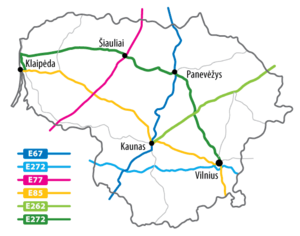
Cet article fournit une vue d'ensemble de l'infrastructure des transports en Lituanie.